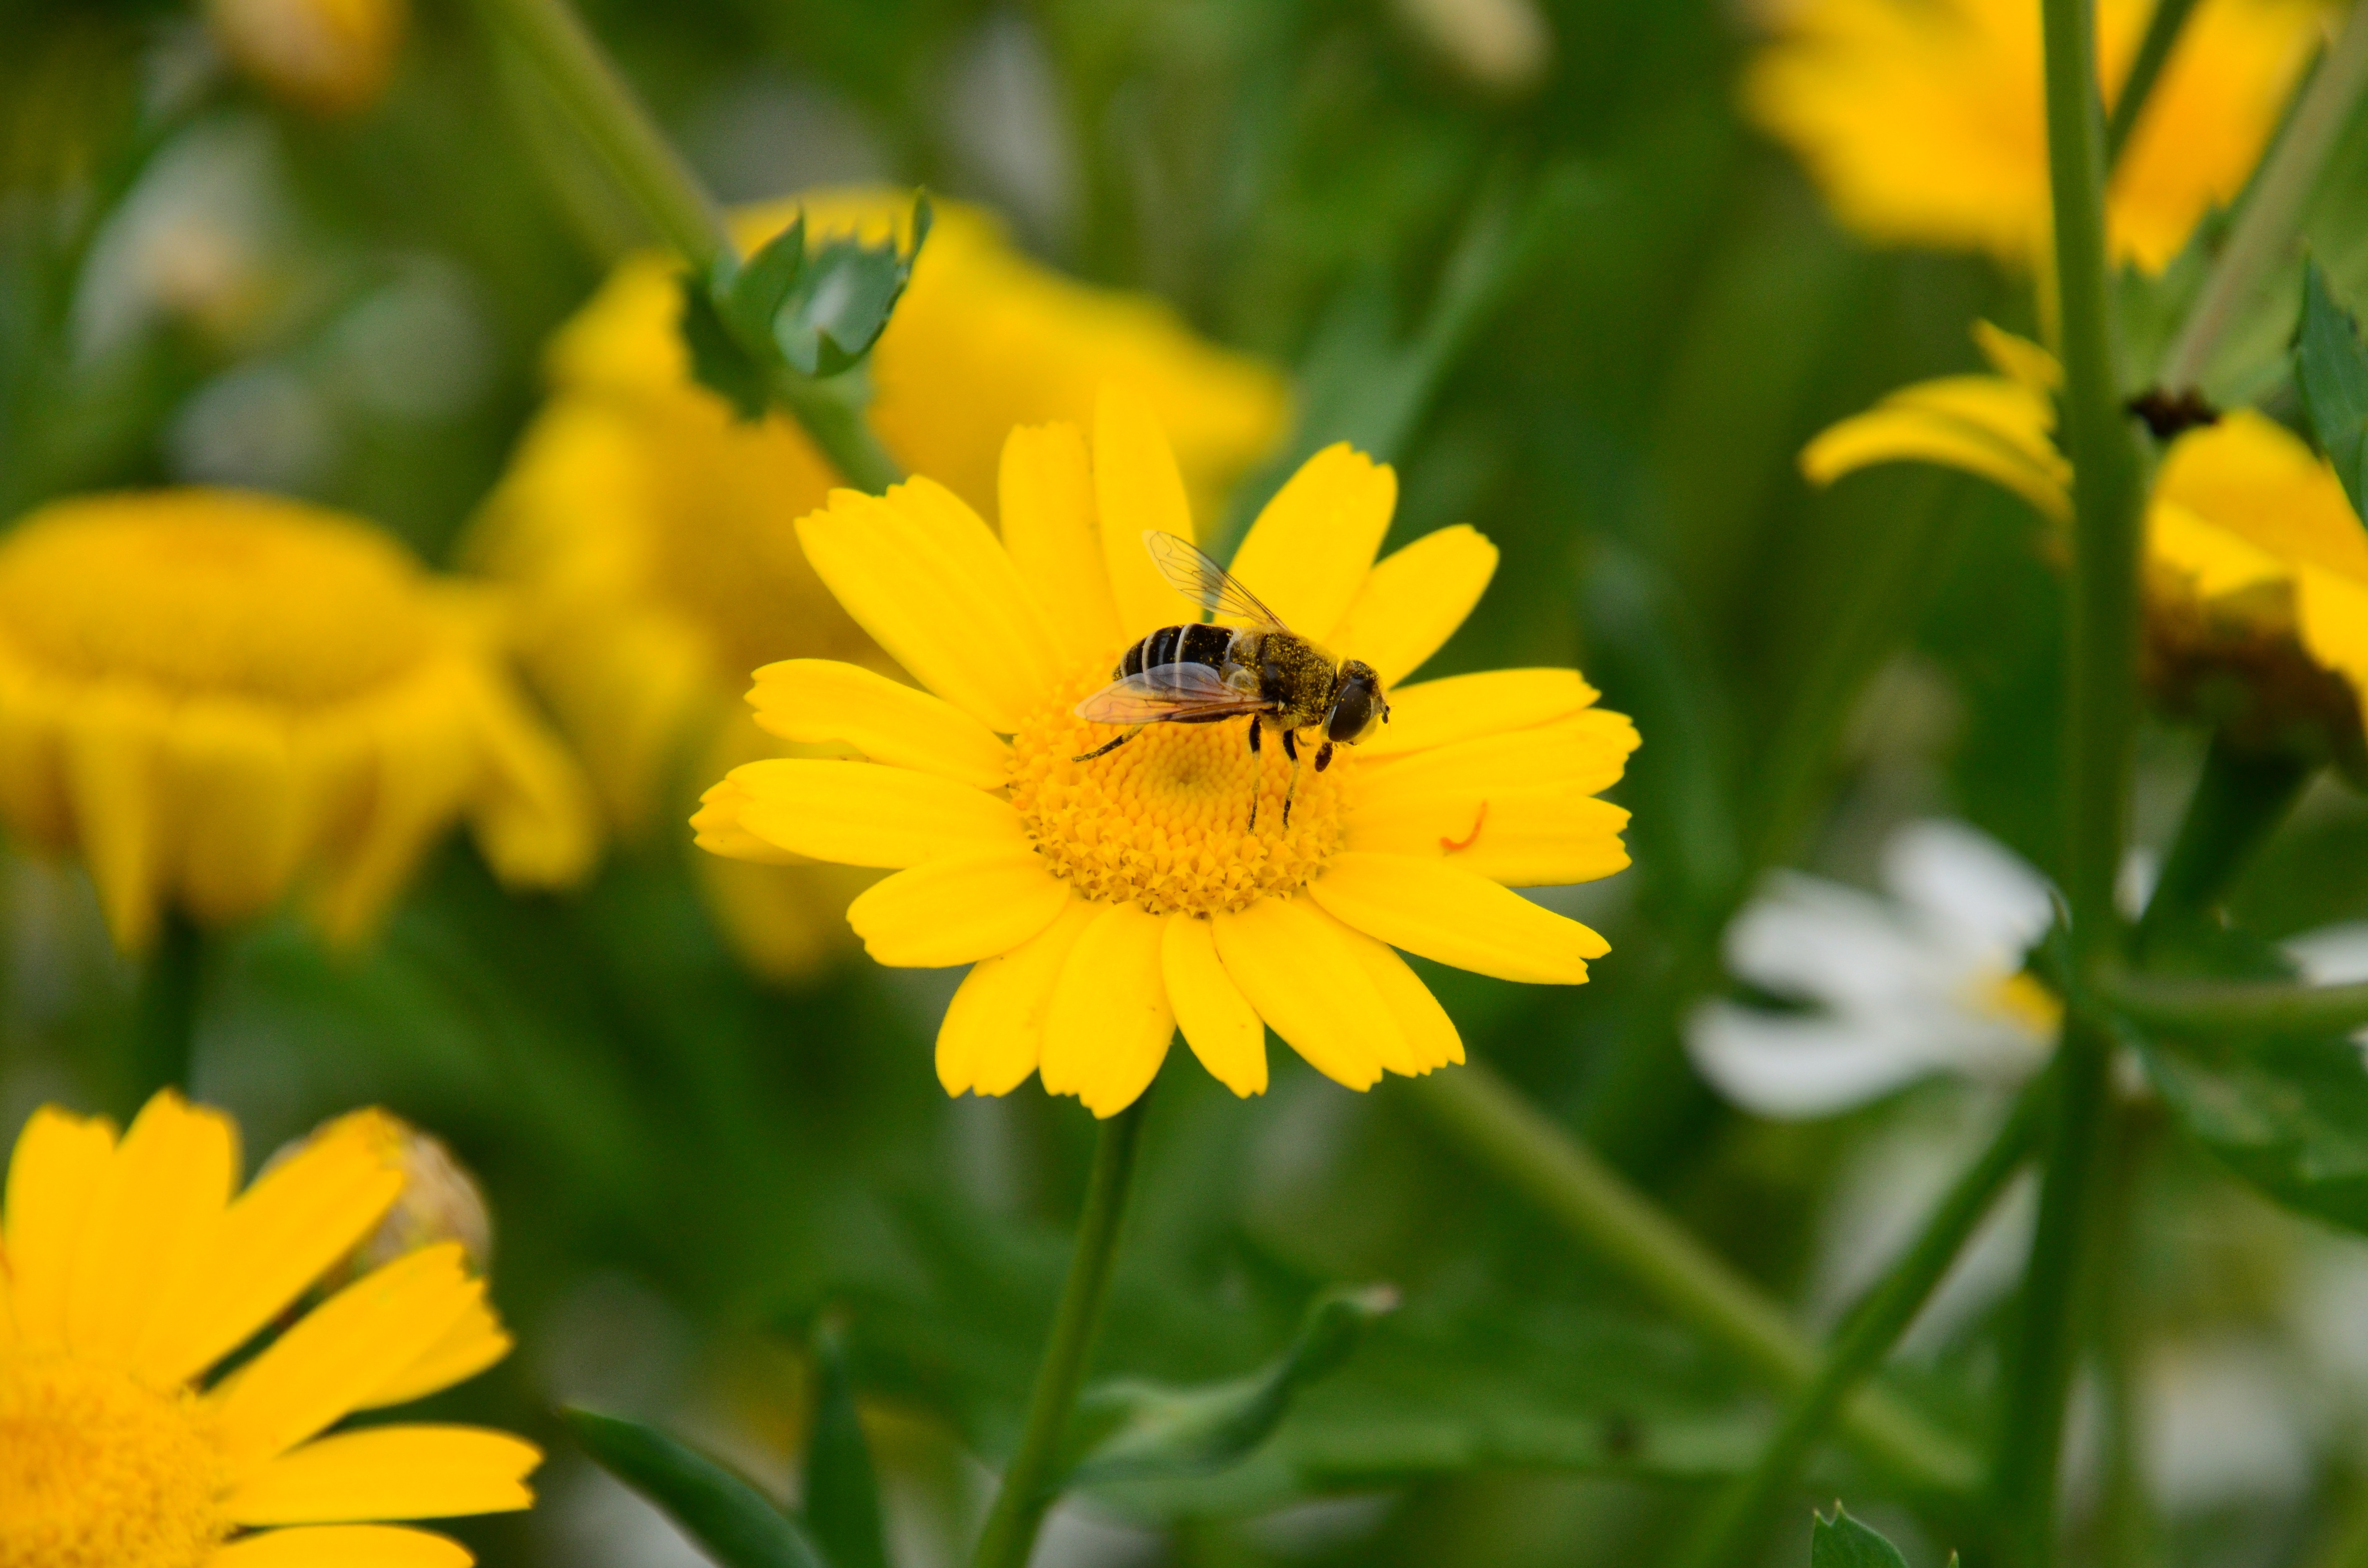
nature, blossom, wing, plant, meadow, flower, bloom, animal, pollen, pollination, spring, herb, insect, macro, botany, yellow, garden, close, flora, fauna, invertebrate, wildflower, pointed flower, bee, animal world, nectar, macro photography, inflorescence, fr hlingsanfang, insect macro, flowering plant, honey bee, daisy family, macro photo, annual plant, land plant, membrane winged insect